Battle of Jaffa (1192)

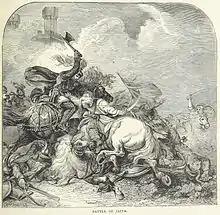

The Battle of Jaffa took place during the Crusades, as one of a series of campaigns between the army of Sultan Saladin (Ṣalāḥ al-Dīn Yūsuf ibn Ayyūb) and the Crusader forces led by King Richard I of England (known as Richard the Lionheart). It was the final battle of the Third Crusade, after which Saladin and King Richard were able to negotiate a truce. Although the Crusaders did not regain possession of Jerusalem, Christian pilgrims were permitted entry into the city, and the Crusaders were able to retain control of a sizable strip of land stretching from Beirut to Jaffa.